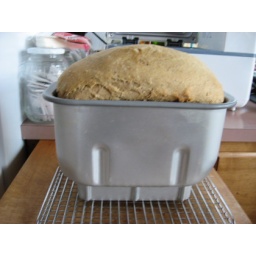
Made in a Zojirushi 2-paddle machine that takes 5 cups of flour.